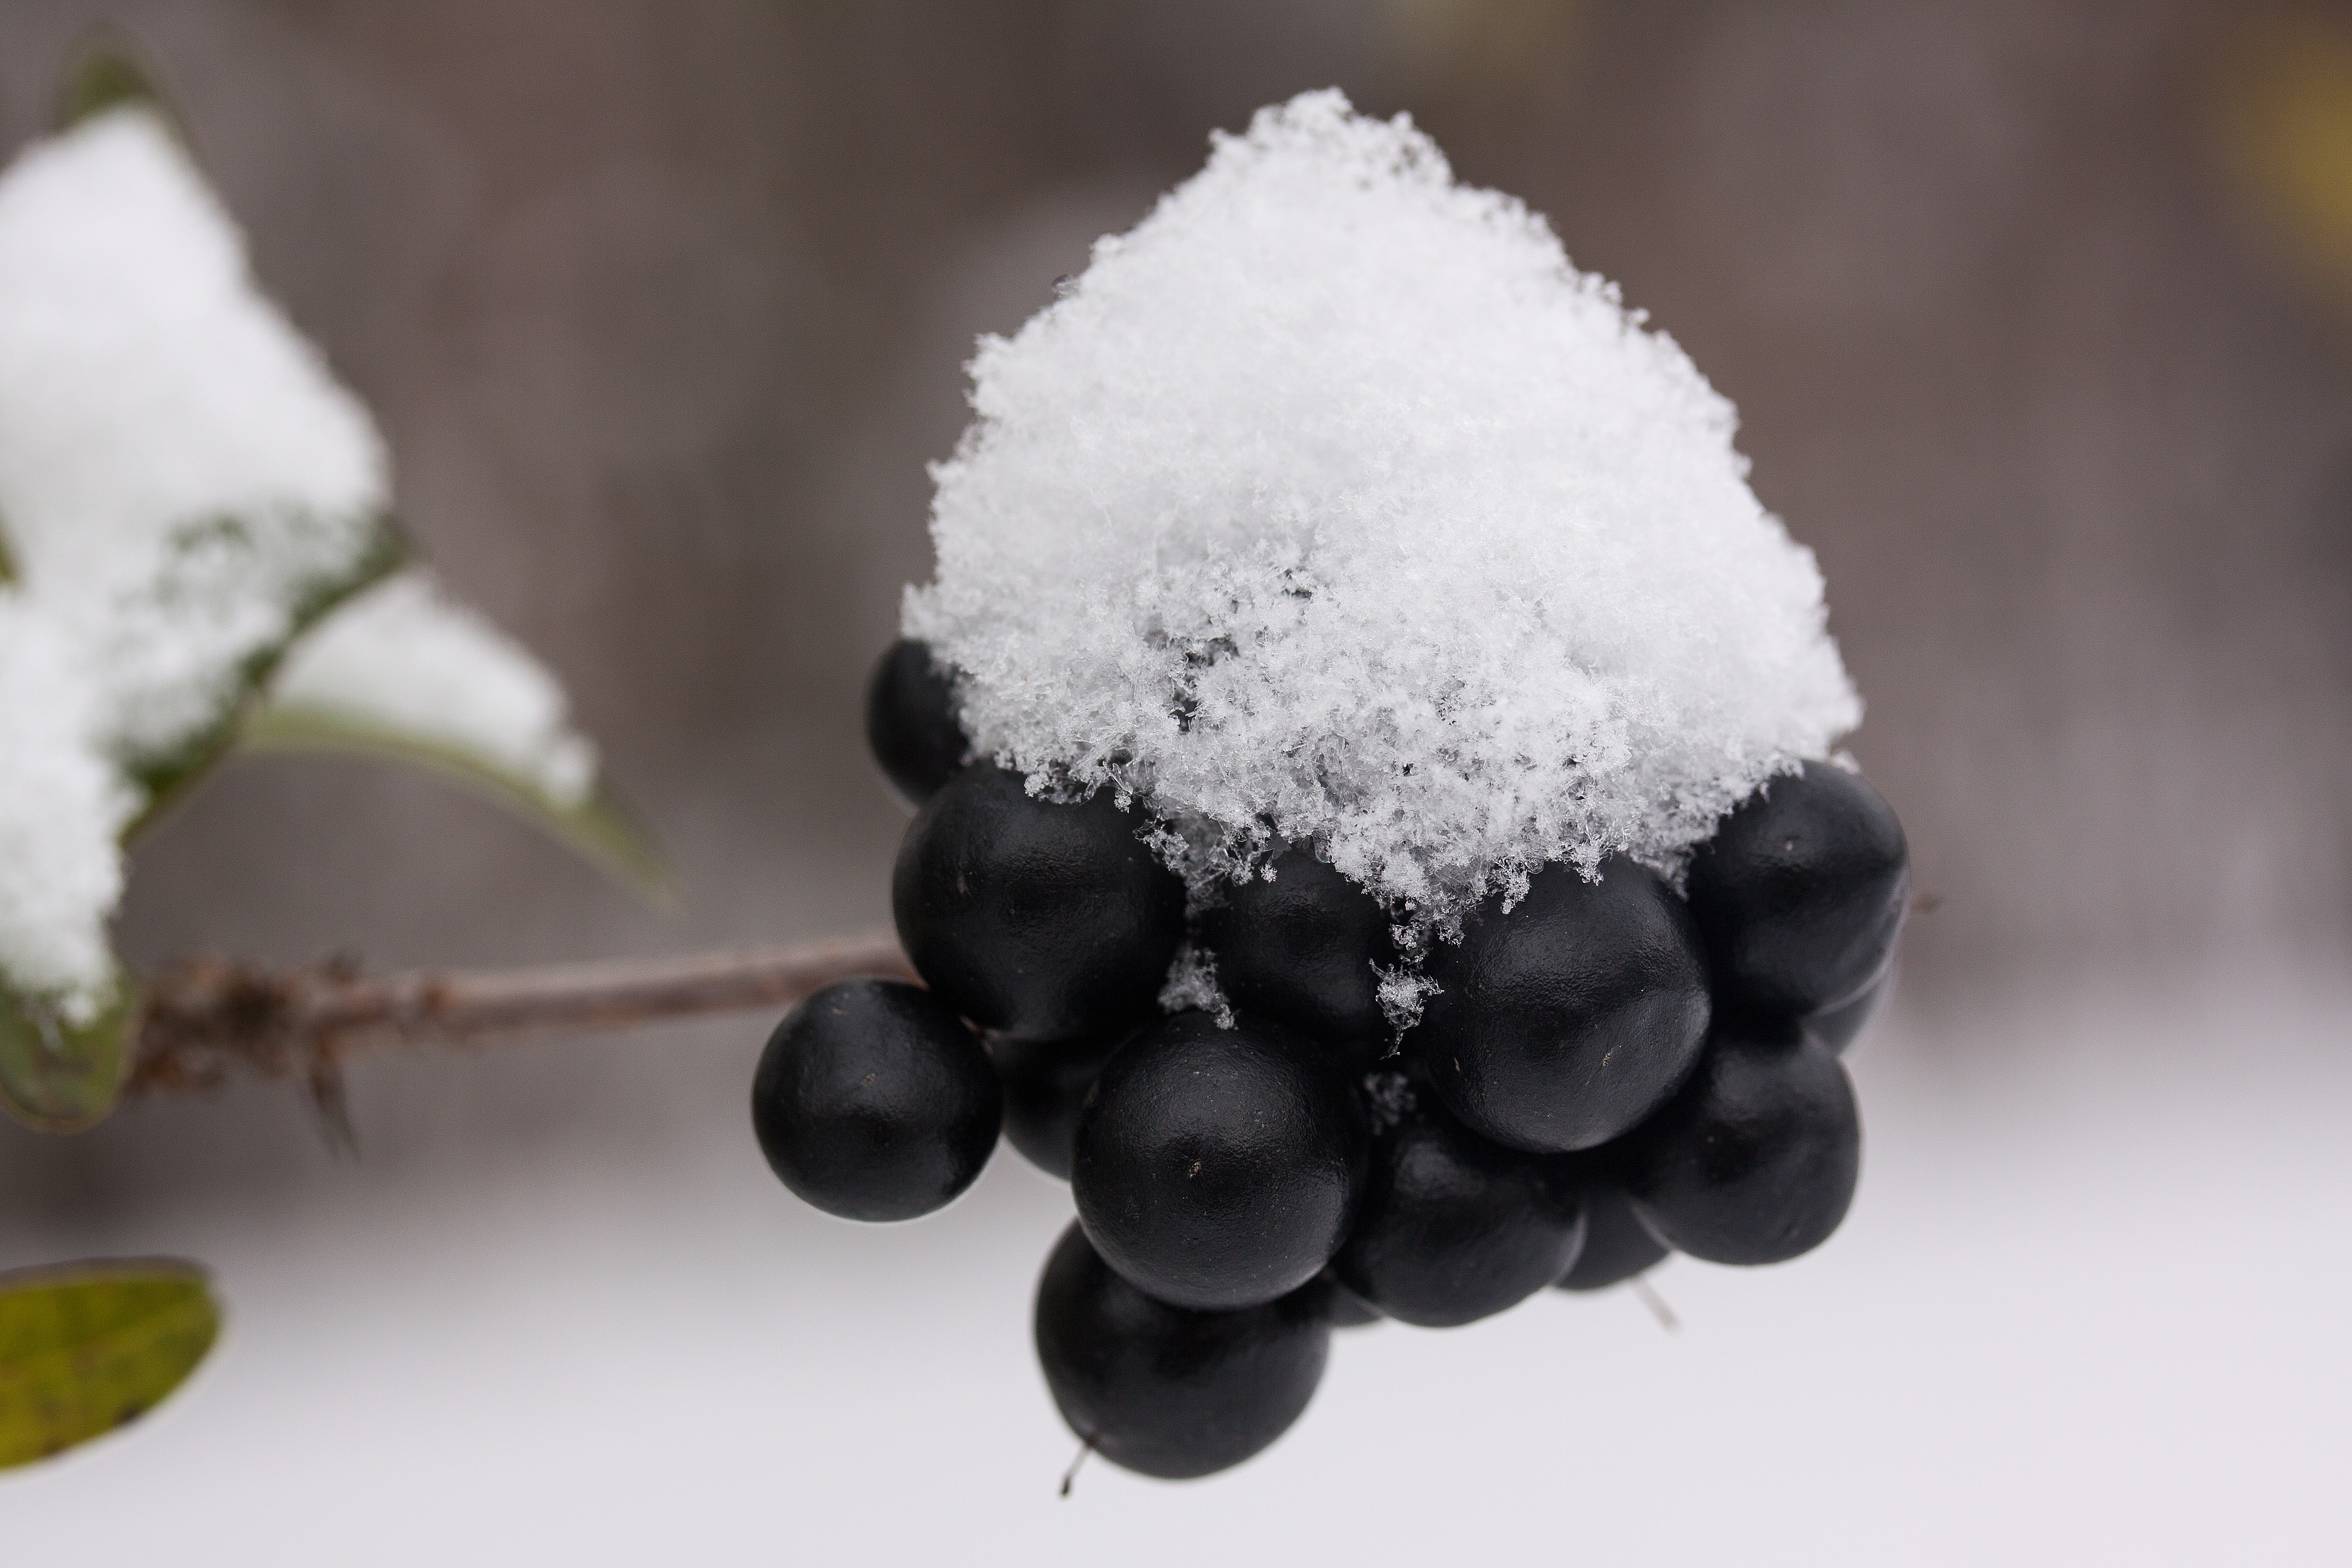
nature, branch, snow, cold, winter, plant, white, fruit, berry, flower, food, produce, autumn, frozen, black, close up, transition, berries, icy, new zealand, freezing, freezing temperatures, macro photography, flowering plant, land plant